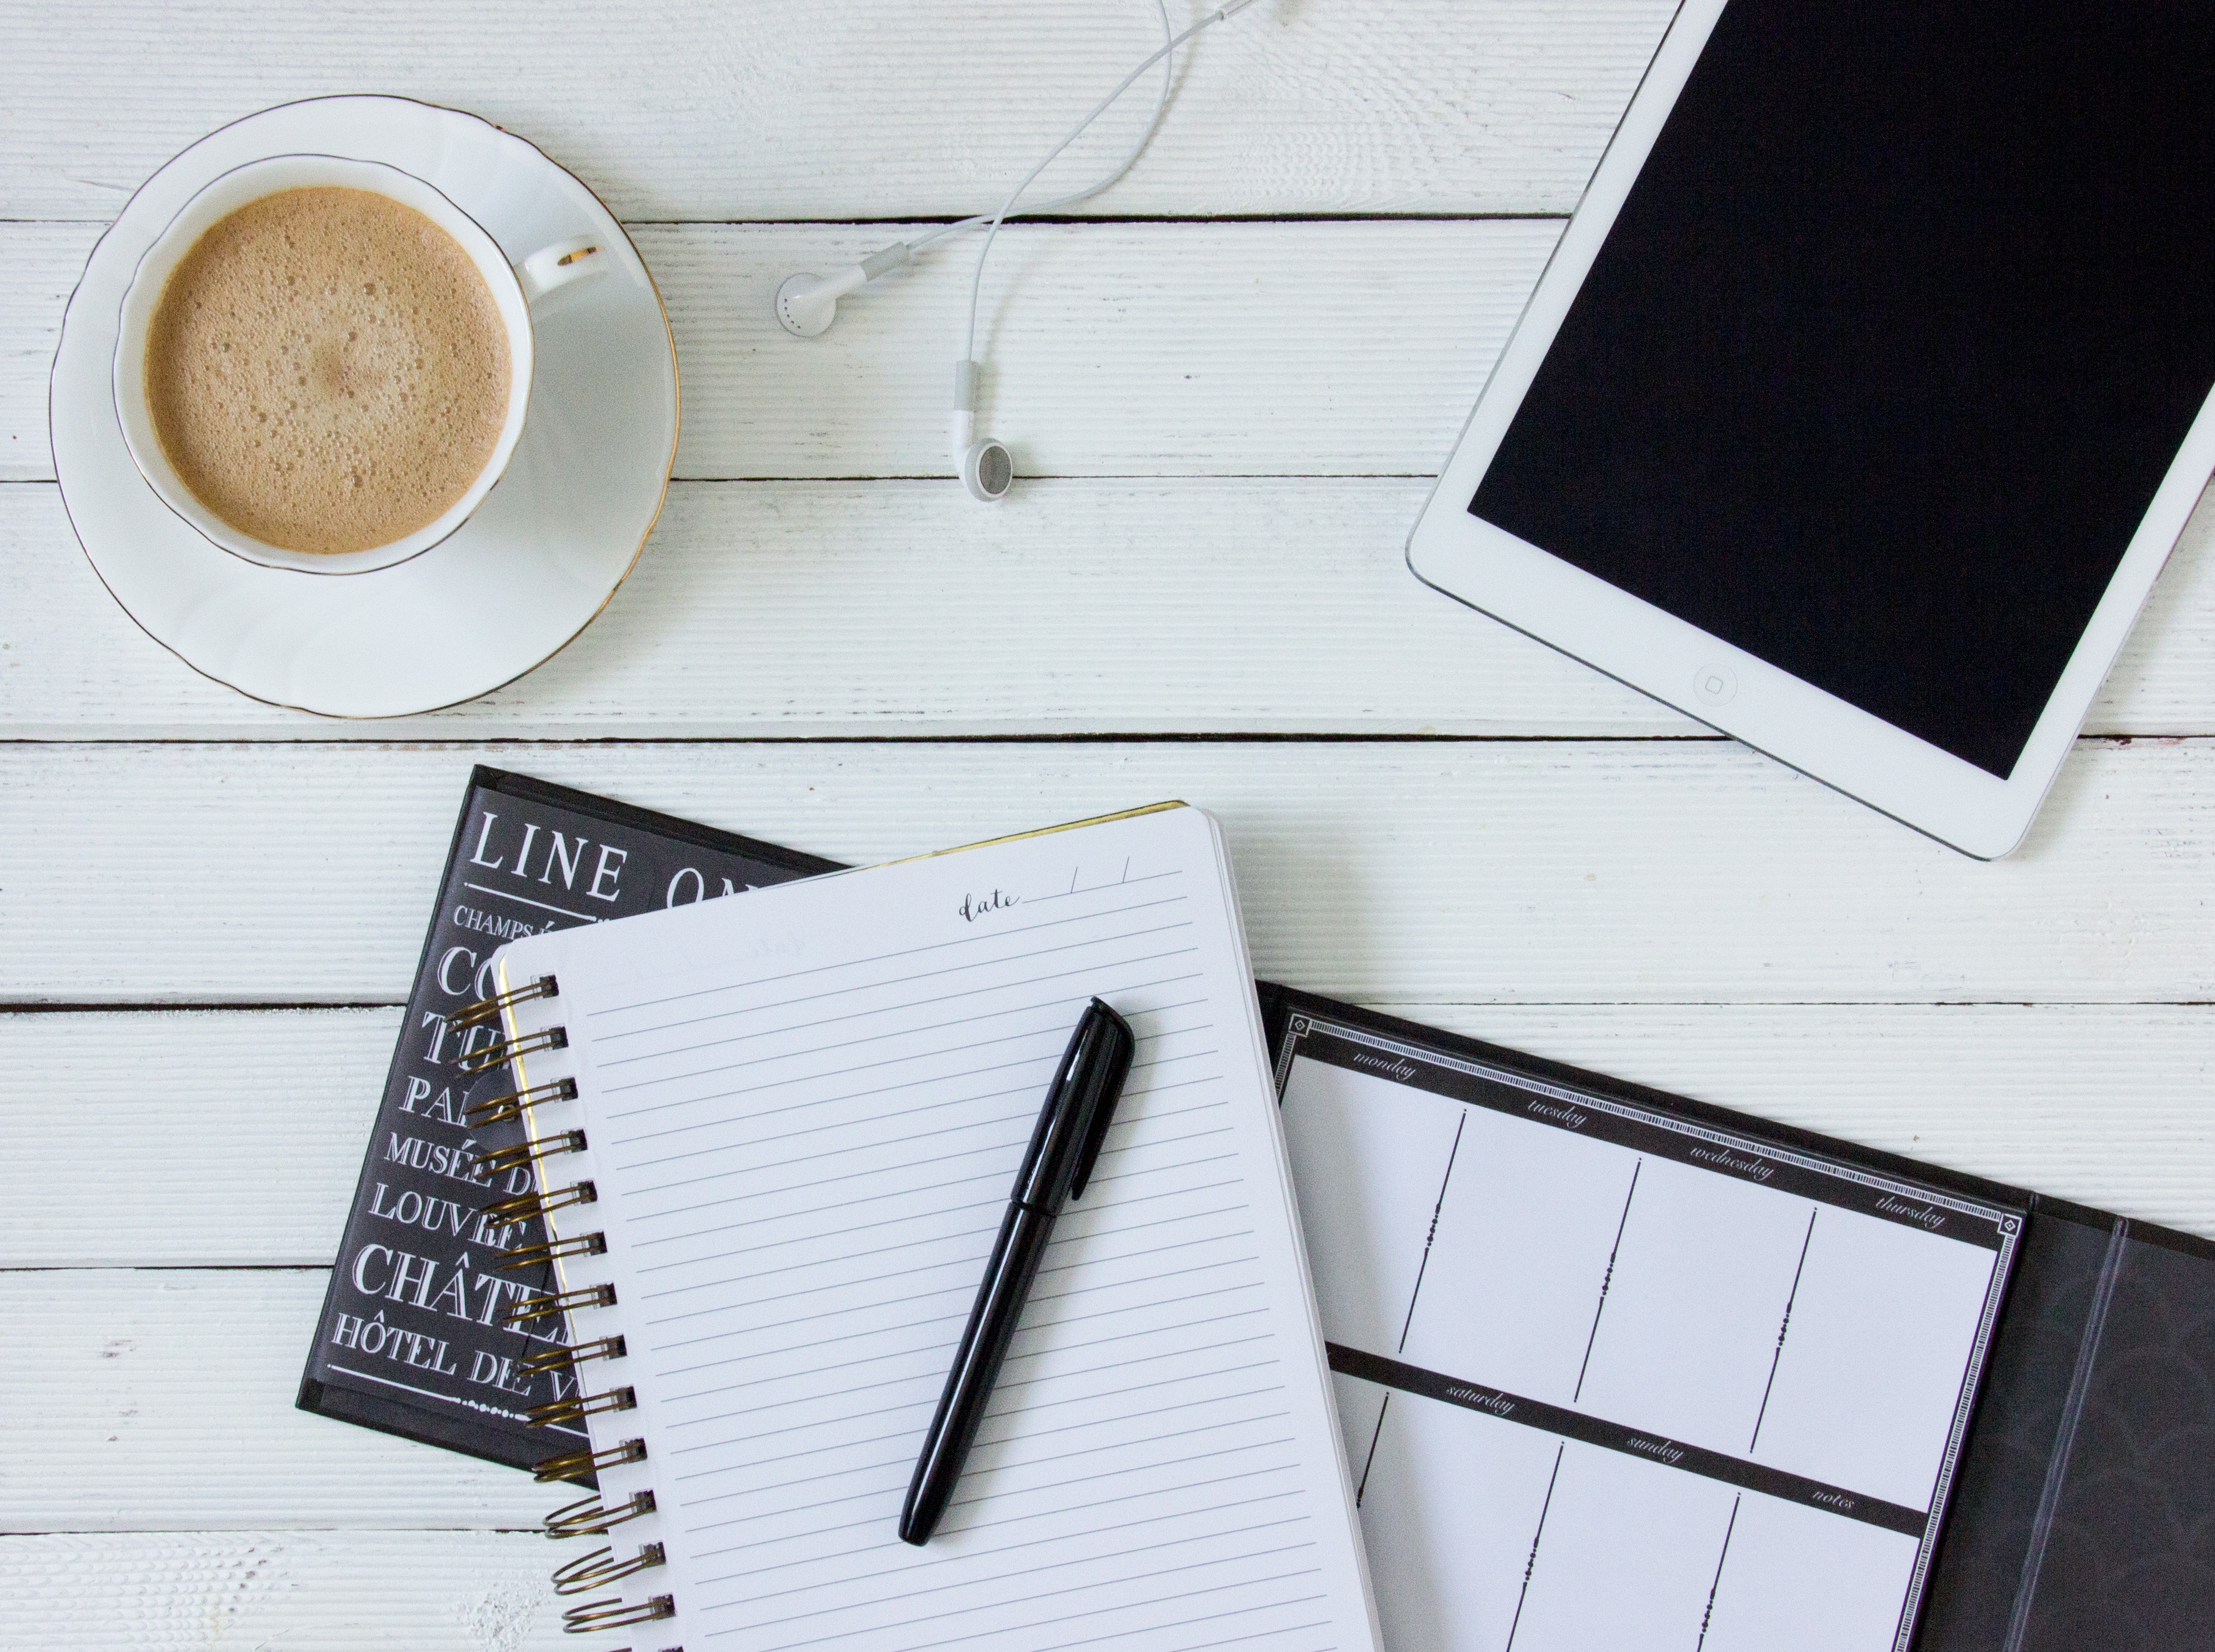
notebook, writing, coffee, ipad, cup, pattern, tablet, paper, mug, brand, electronics, design, picture frame, document, earphones